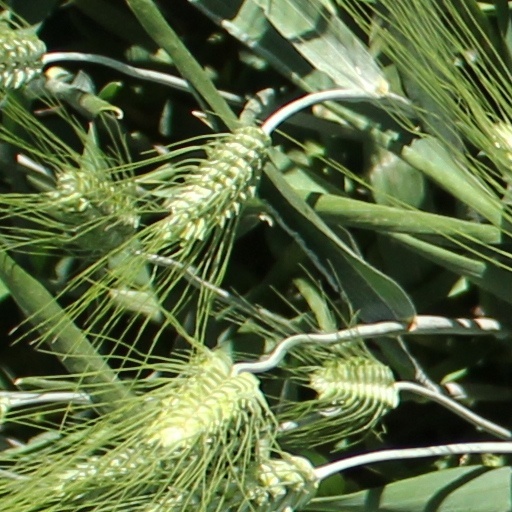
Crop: wheat